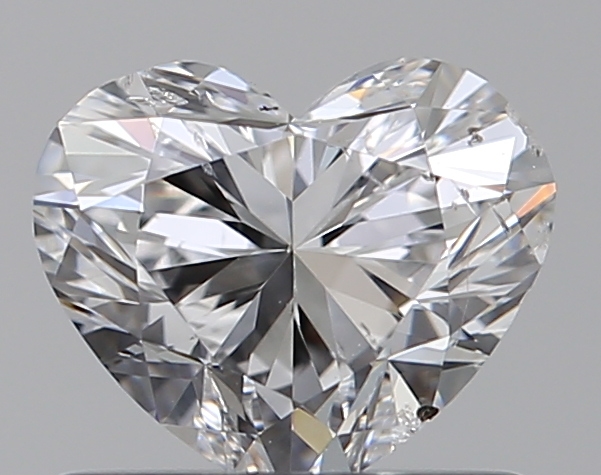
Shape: heart
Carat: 0.7
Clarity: SI2
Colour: D
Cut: EX
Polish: EX
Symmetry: EX
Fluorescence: F
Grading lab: GIA
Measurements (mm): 5.24 x 6.22 x 3.67